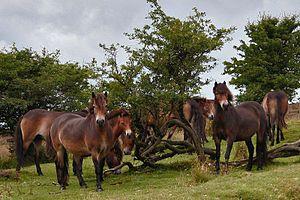
L’Exmoor est la plus vieille race de poney britannique et l'une des plus anciennes races de chevaux du monde. Natif des landes d'Exmoor, qui forment actuellement le parc national d'Exmoor en Devon et Somerset, il est souvent qualifié de poney celte en raison de son ancienneté. Comme tous les poneys britanniques semi-sauvages, c'est un poney dit mountain and moorland.
Le bai-brun est une couleur de robe du cheval, caractérisée par un pelage en grande partie noir, notamment la crinière, la queue et les jambes. La principale différence visible entre robe noire et bai-brun est la présence de zones rousses ou fauves autour des naseaux, des flancs, des grassets, des coudes, du ventre, des ars, et à l’intérieur des cuisses. Robe de base, le bai-brun peut s'accompagner de marques blanches, et être modifié par l'action de différents gènes comme le Rouan, le Dun ou le Crème.
Le poney celte, poney celtique, cheval celte ou equus celticus, est un type de poney ou de petit cheval très ancien, maintenant éteint. Proche du Tarpan, il vit à l'état sauvage à l'époque préhistorique, puis est probablement domestiqué par des peuples celtes. Il est à l'origine de nombreuses races de poneys d'Europe de l'Ouest, mais les poneys celtes ne forment probablement pas une race. Le poney Exmoor est décrit comme l'un des plus proches descendants des montures des anciens Celtes et, à ce titre, il est souvent qualifié de poney celte.